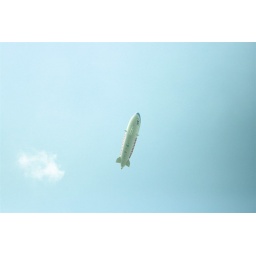
fish in the sky